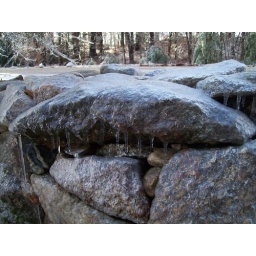
The stone wall in front of our house